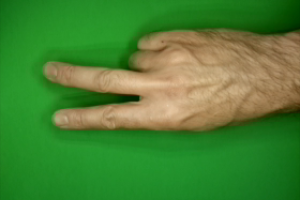
Label: scissors